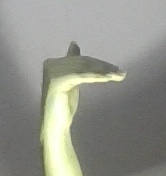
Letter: khaa